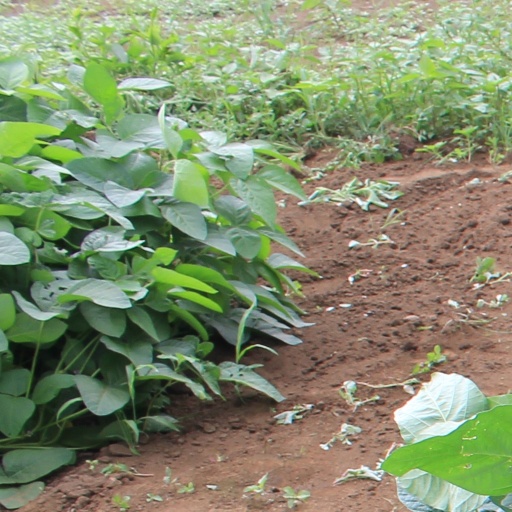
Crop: soybean